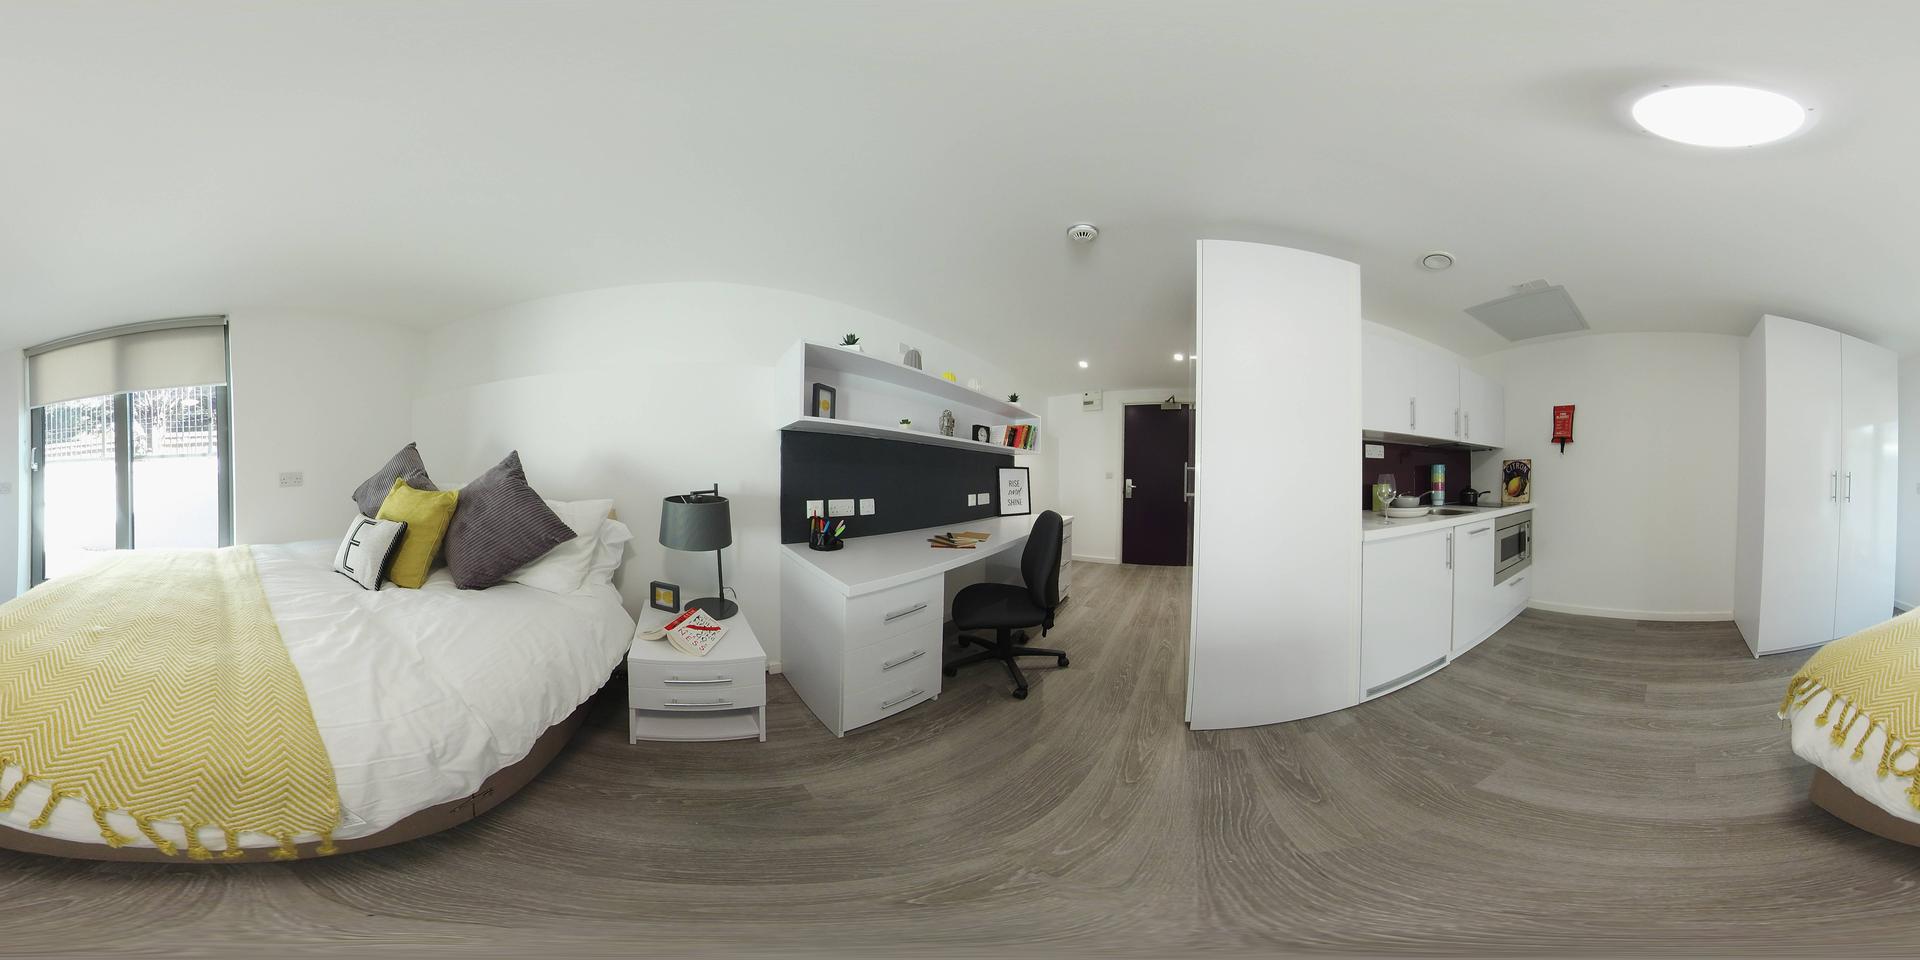
Referred object: the black swivel office chair by the desk

Referred object: the dark gray bedside lamp